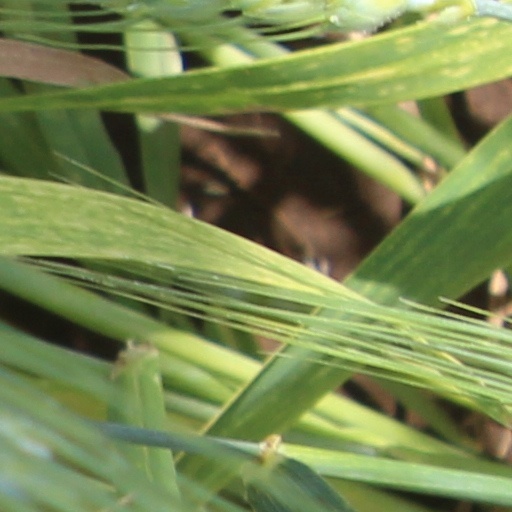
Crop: wheat